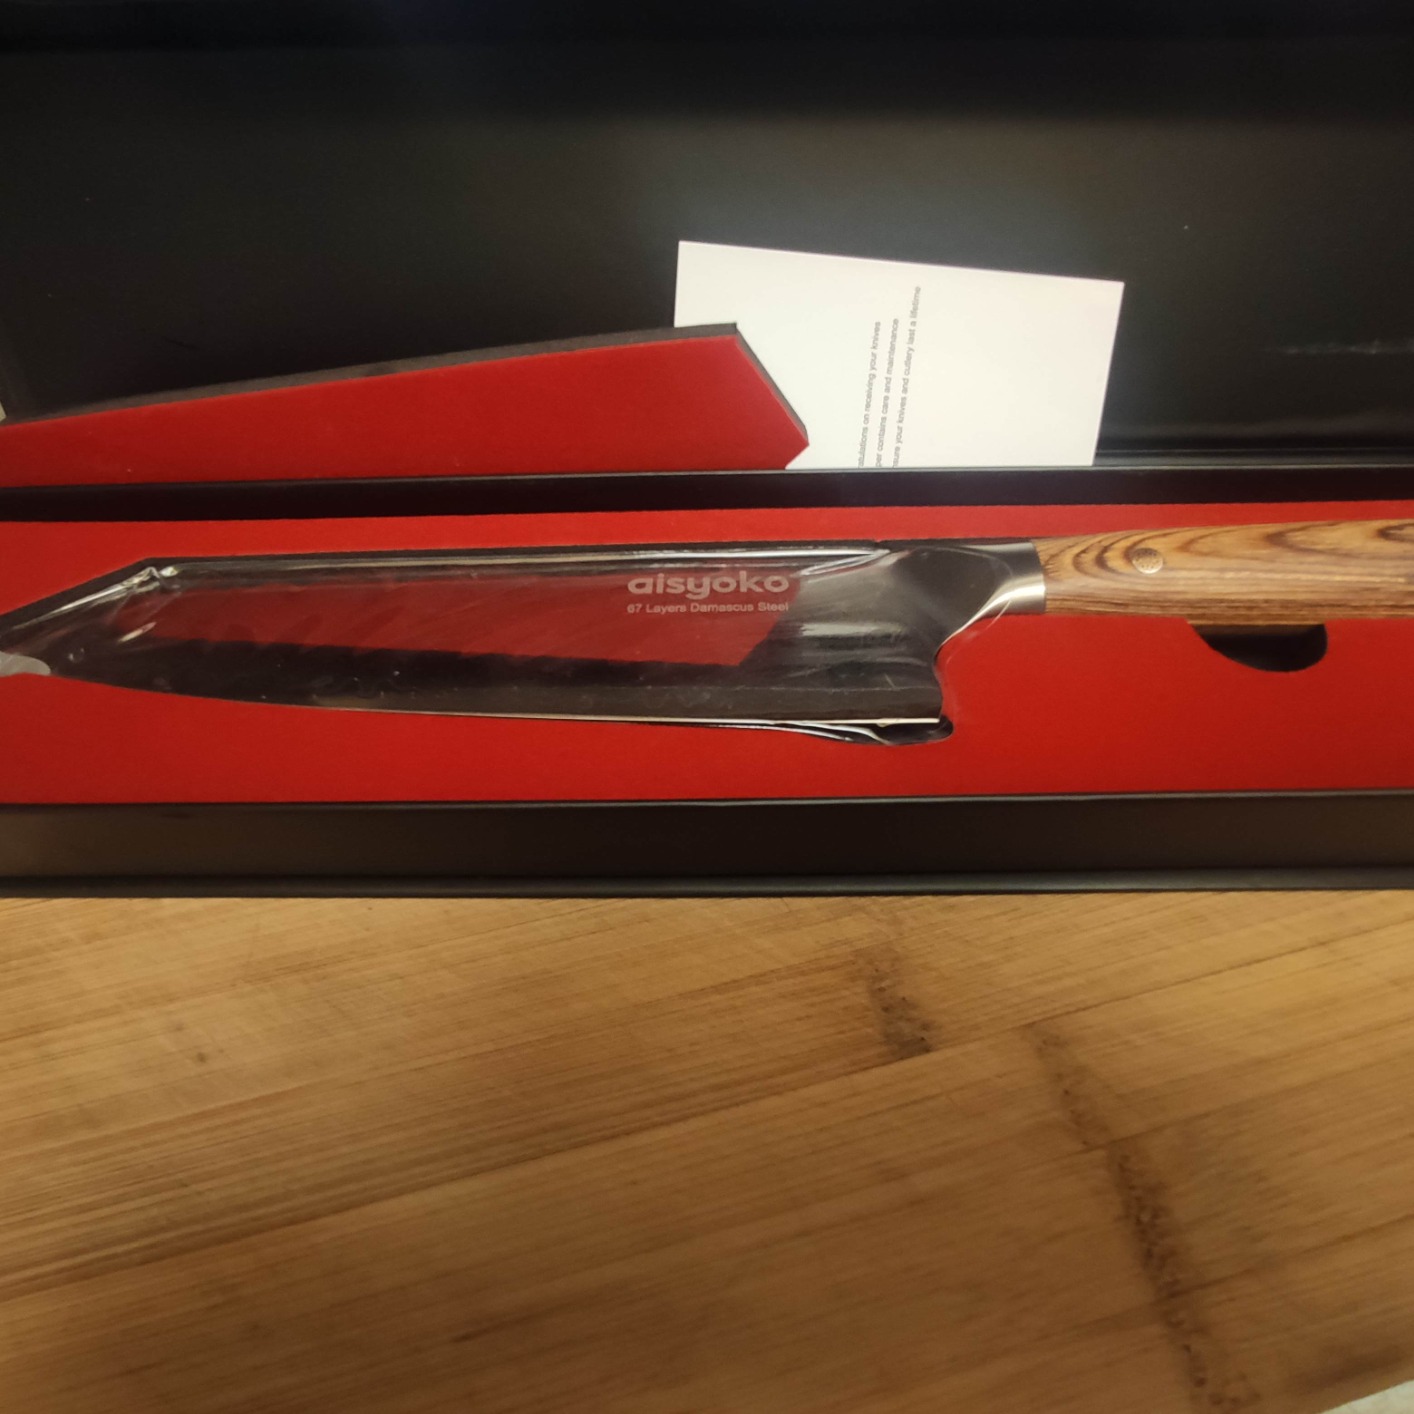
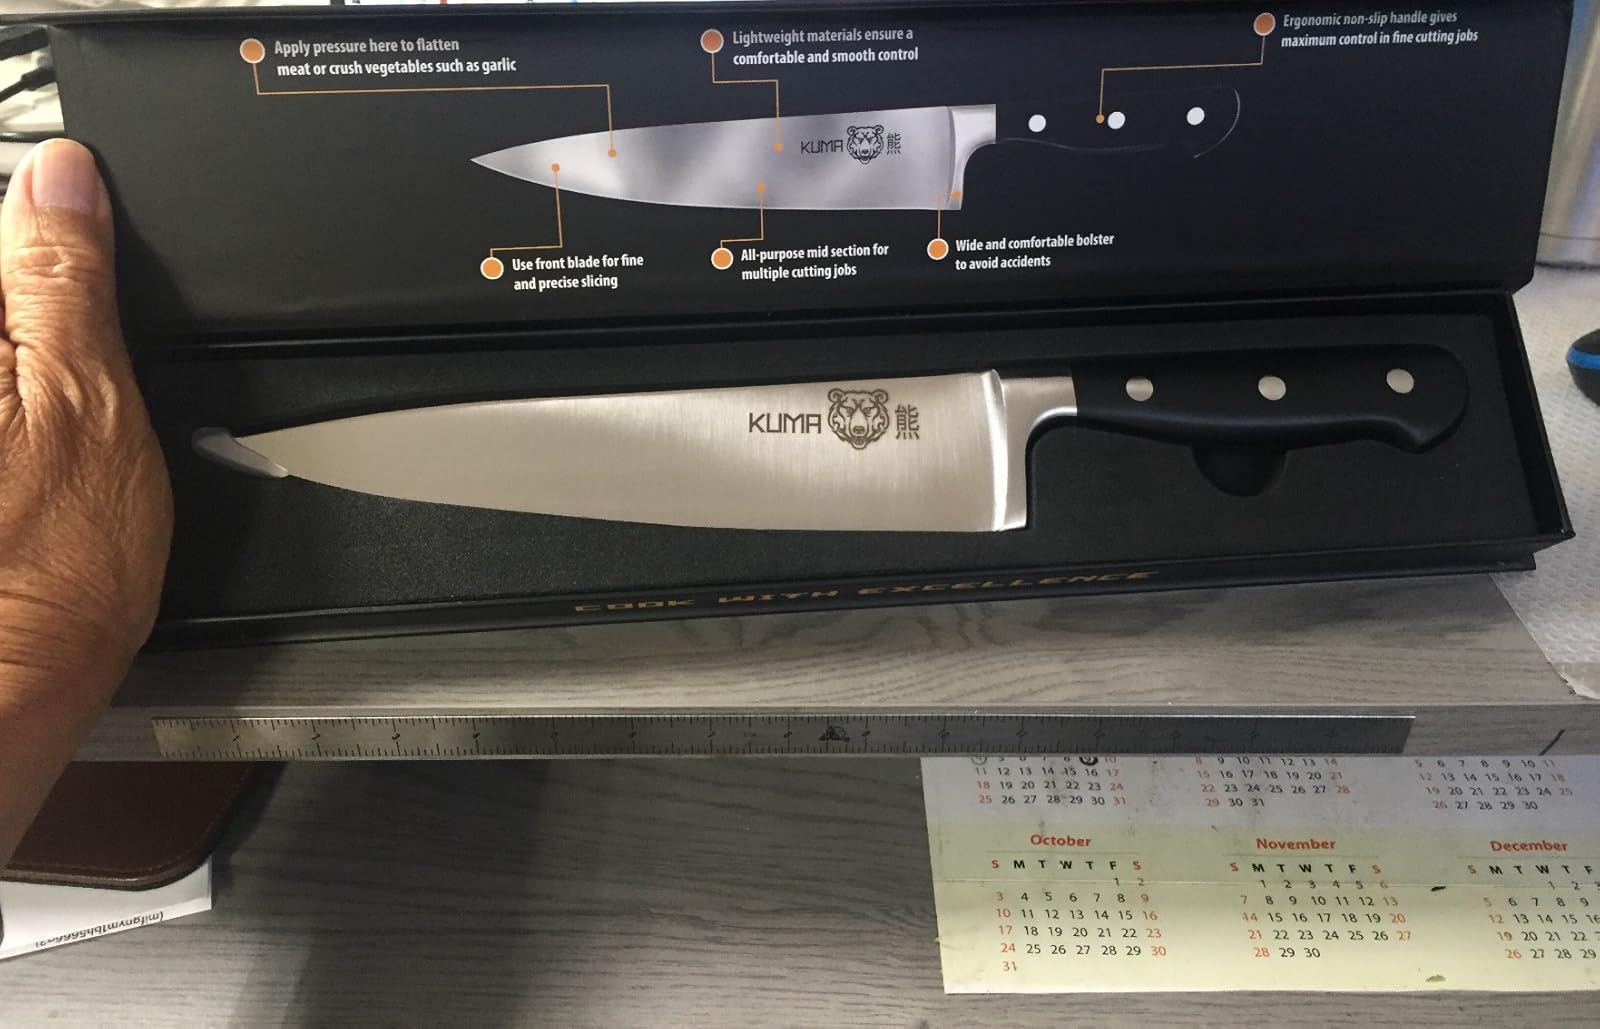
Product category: items_knife
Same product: no